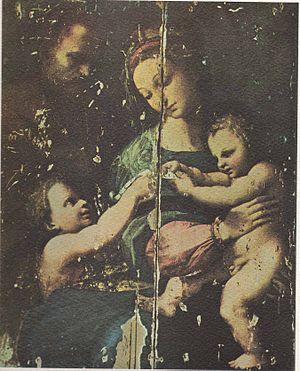
La Vierge de Bogota est une peinture religieuse redécouverte en 1938 à Bogota en Colombie, qui a été attribuée à Raphaël.